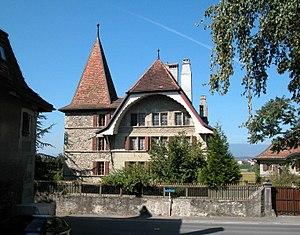
Mex, château d'En-Bas
Cette liste présente les biens culturels d'importance nationale dans le canton de Vaud. Cette liste correspond à l'édition 2009 de l'Inventaire Suisse des biens culturels d'importance nationale pour le canton de Vaud. Il est trié par commune et inclus : 186 bâtiments séparés, 46 collections, 32 sites archéologiques et deux cas particuliers.
Le château d'En-Bas est un château située dans la commune vaudoise de Mex, en Suisse.
Mex est une commune suisse du canton de Vaud, située dans le district du Gros-de-Vaud. Citée dès 1154, elle fait partie du district de Cossonay entre 1798 et 2007. La commune est peuplée de 725 habitants en 2018. Son territoire, d'une surface de 288 hectares, se situe dans la région du Gros-de-Vaud.